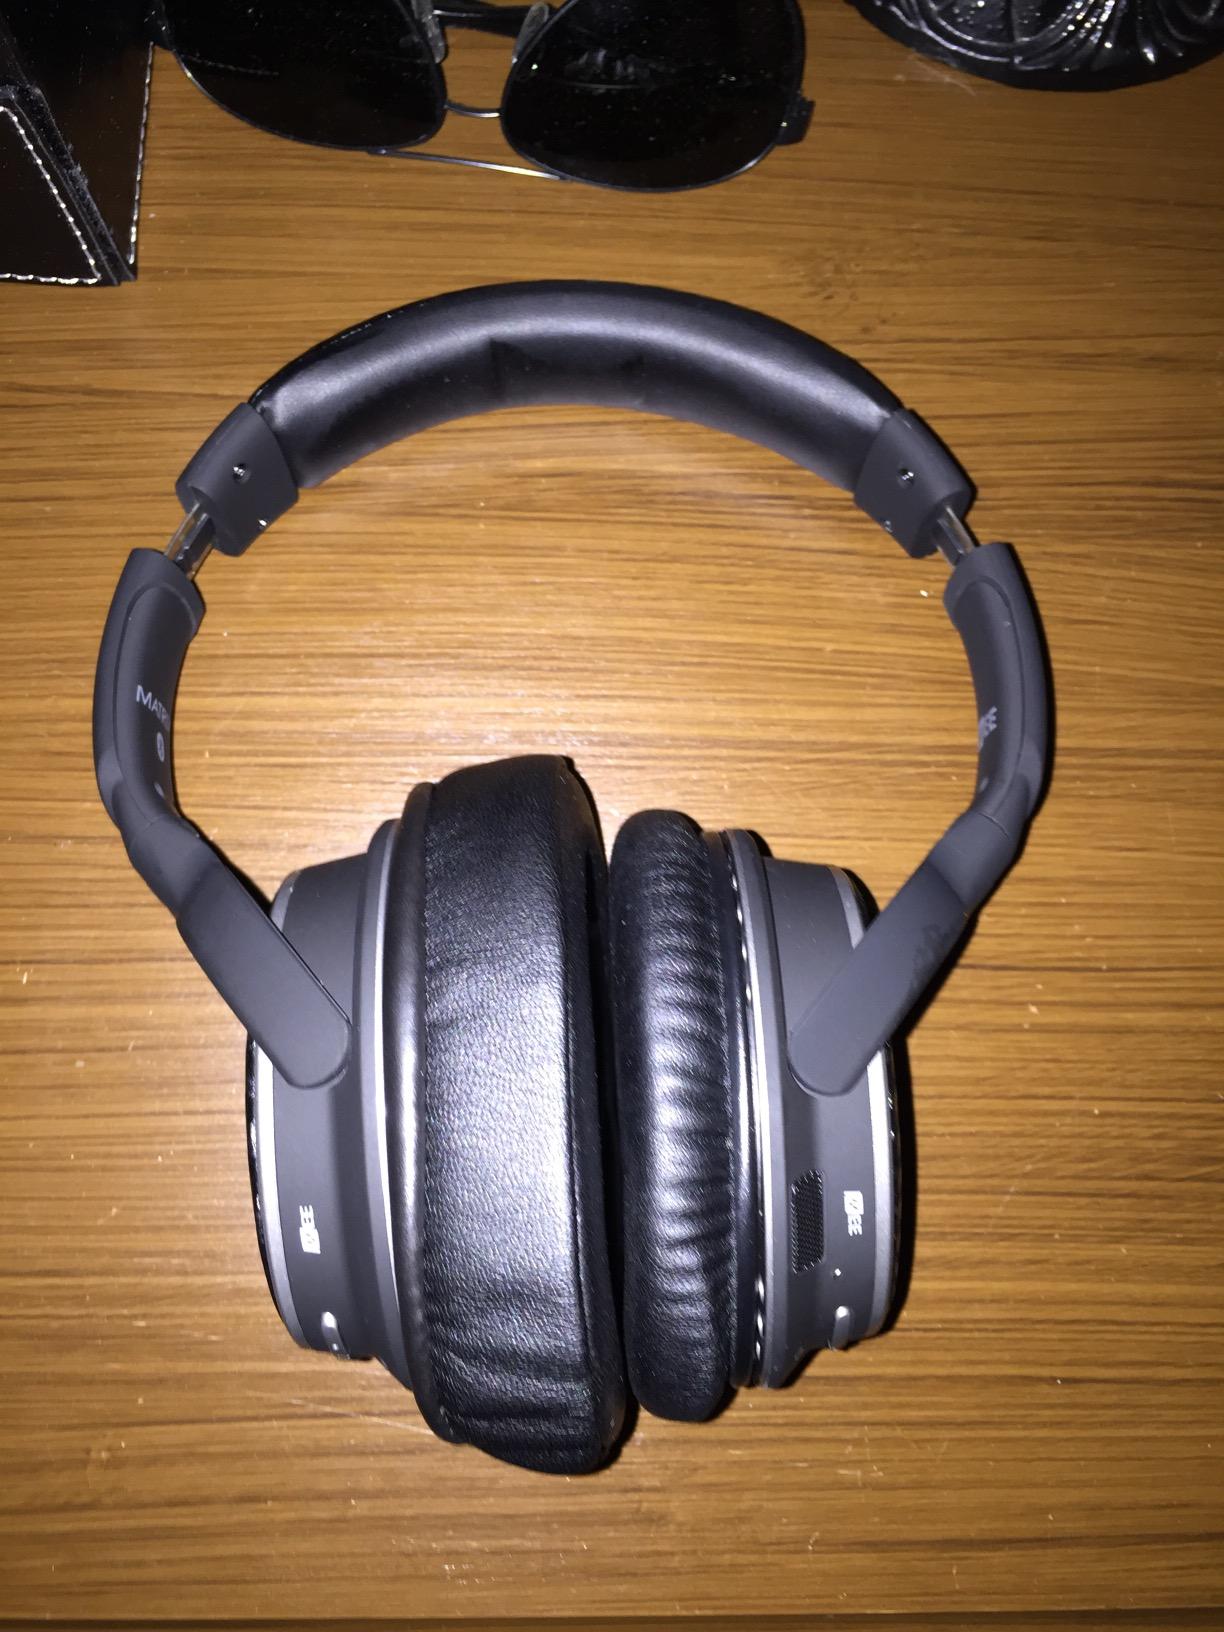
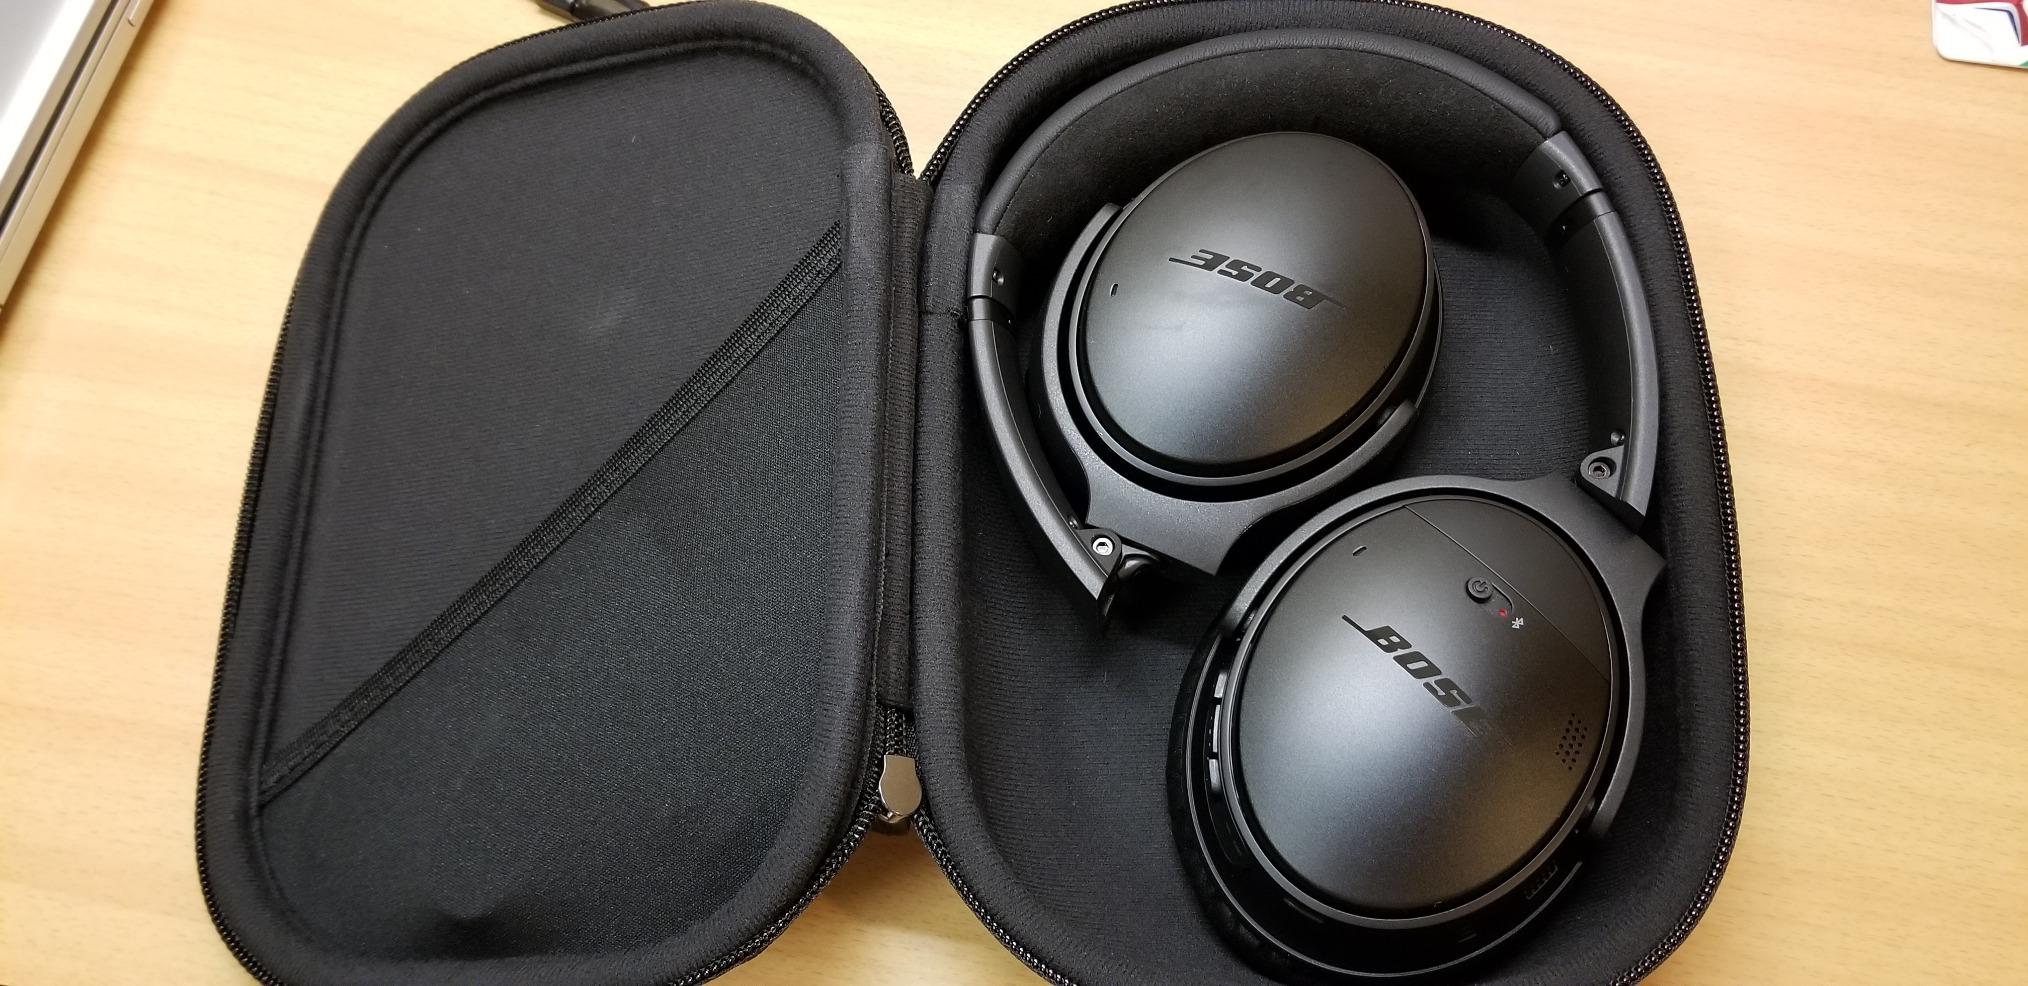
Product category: headphones
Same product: no